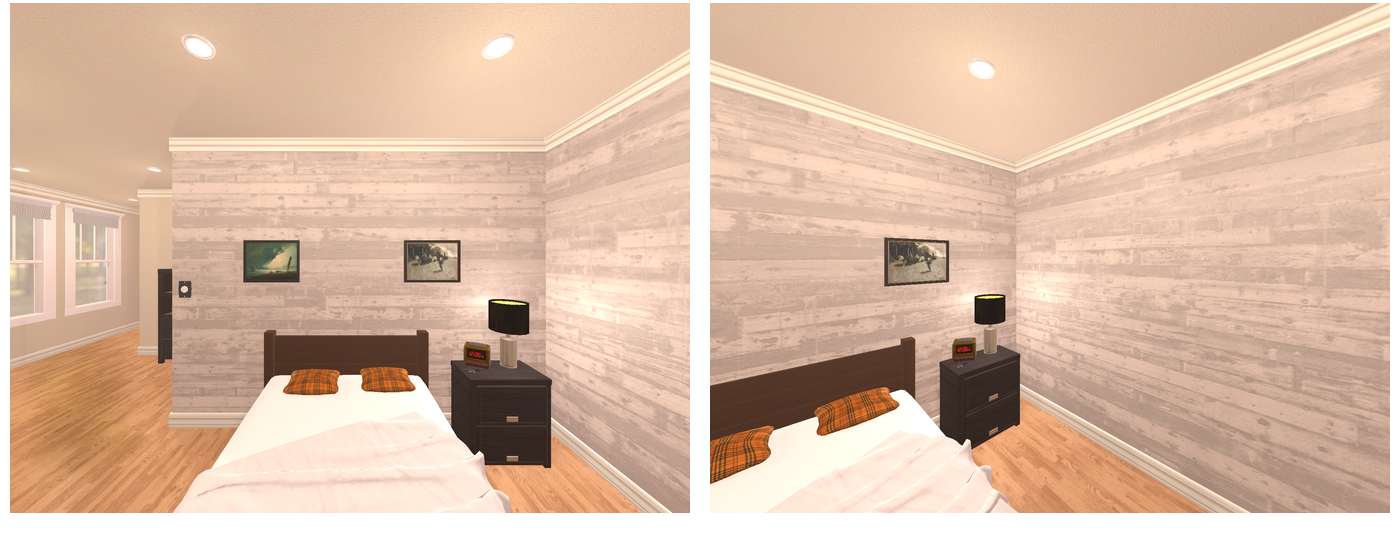Task instruction: Open the cabinet.
Answer: {"task_instruction": "Open the cabinet.", "nodes": ["handle1", "handle2", "cabinet"], "edges": [{"functional_relationship": "openorclose", "object1": "handle1", "object2": "cabinet", "spatial_relations": ["close", "in_front_of"], "is_touching": true}, {"functional_relationship": "openorclose", "object1": "handle2", "object2": "cabinet", "spatial_relations": ["lower_than", "close", "in_front_of"], "is_touching": true}], "action_type": "pull", "function_type": "open_close_control"}